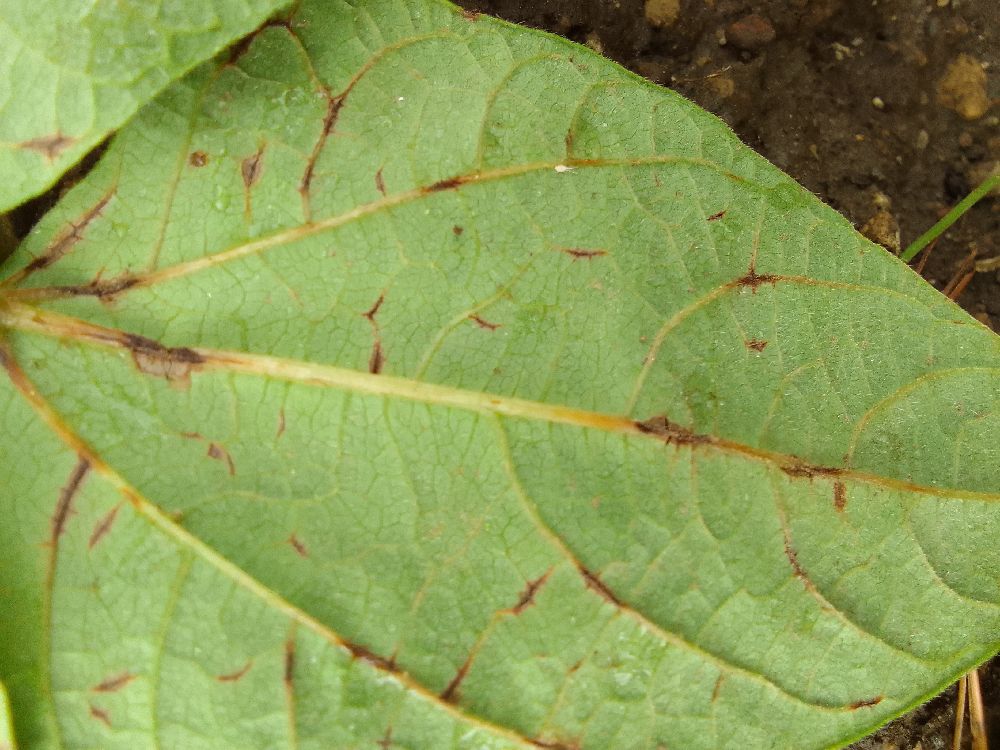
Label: anthracnose